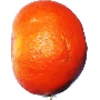
Label: Clementine 1